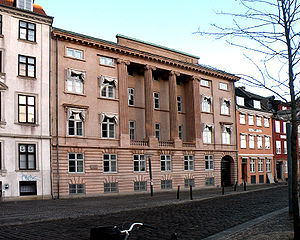
Johan Martin Quist
Gustmeyers Gård, Ved Stranden 18, regnes for Quists hovedværk
Ved Stranden 14 i København, politikeren og handelsmanden David Baruch Adlers hjem og Niels Bohrs fødested. Arkitekt Johan Martin Quist (1755–1818)
Johan Martin Quist var en dansk murermester og arkitekt, der har sat et stort aftryk på Københavns bygningsmasse. Sammen med bl.a. Andreas Hallanders er Quists bygninger i Middelalderbyen er den dag i dag med til at fastholde billedet af guldalderens bykerne med klassicistiske borgerhuse.